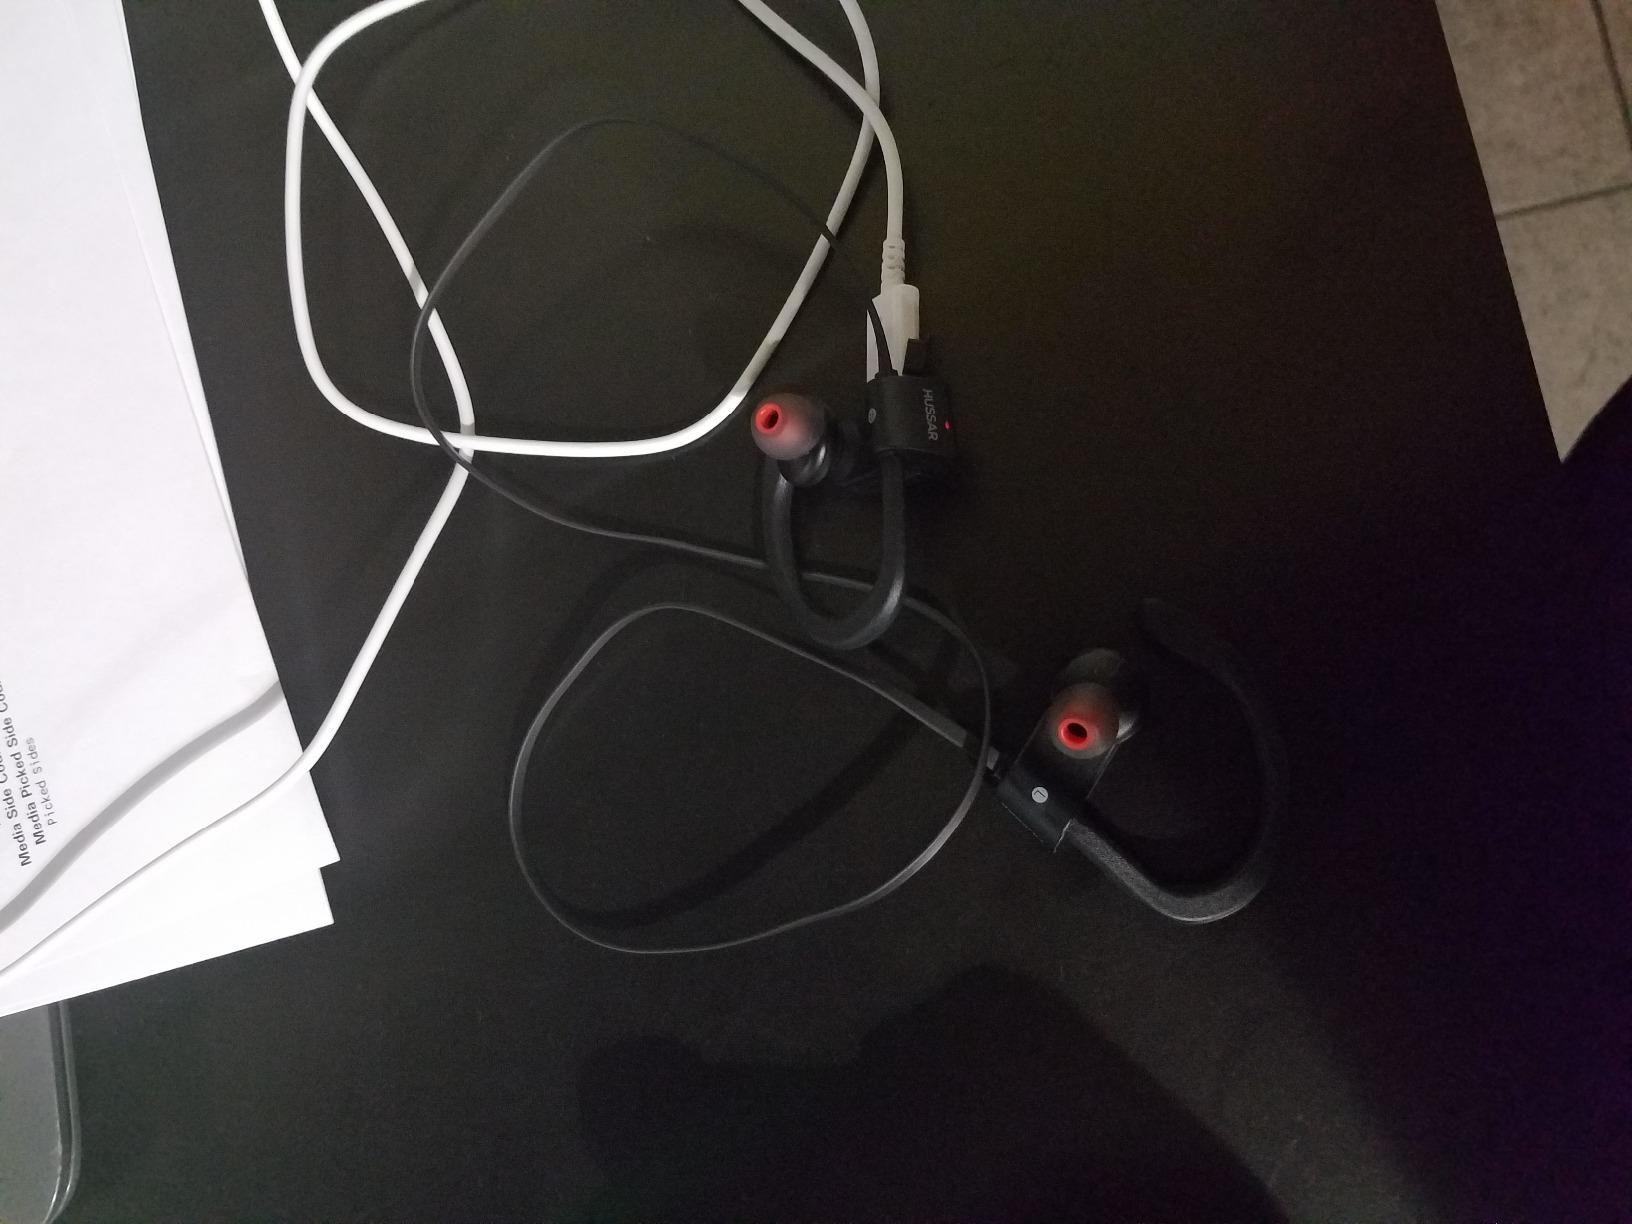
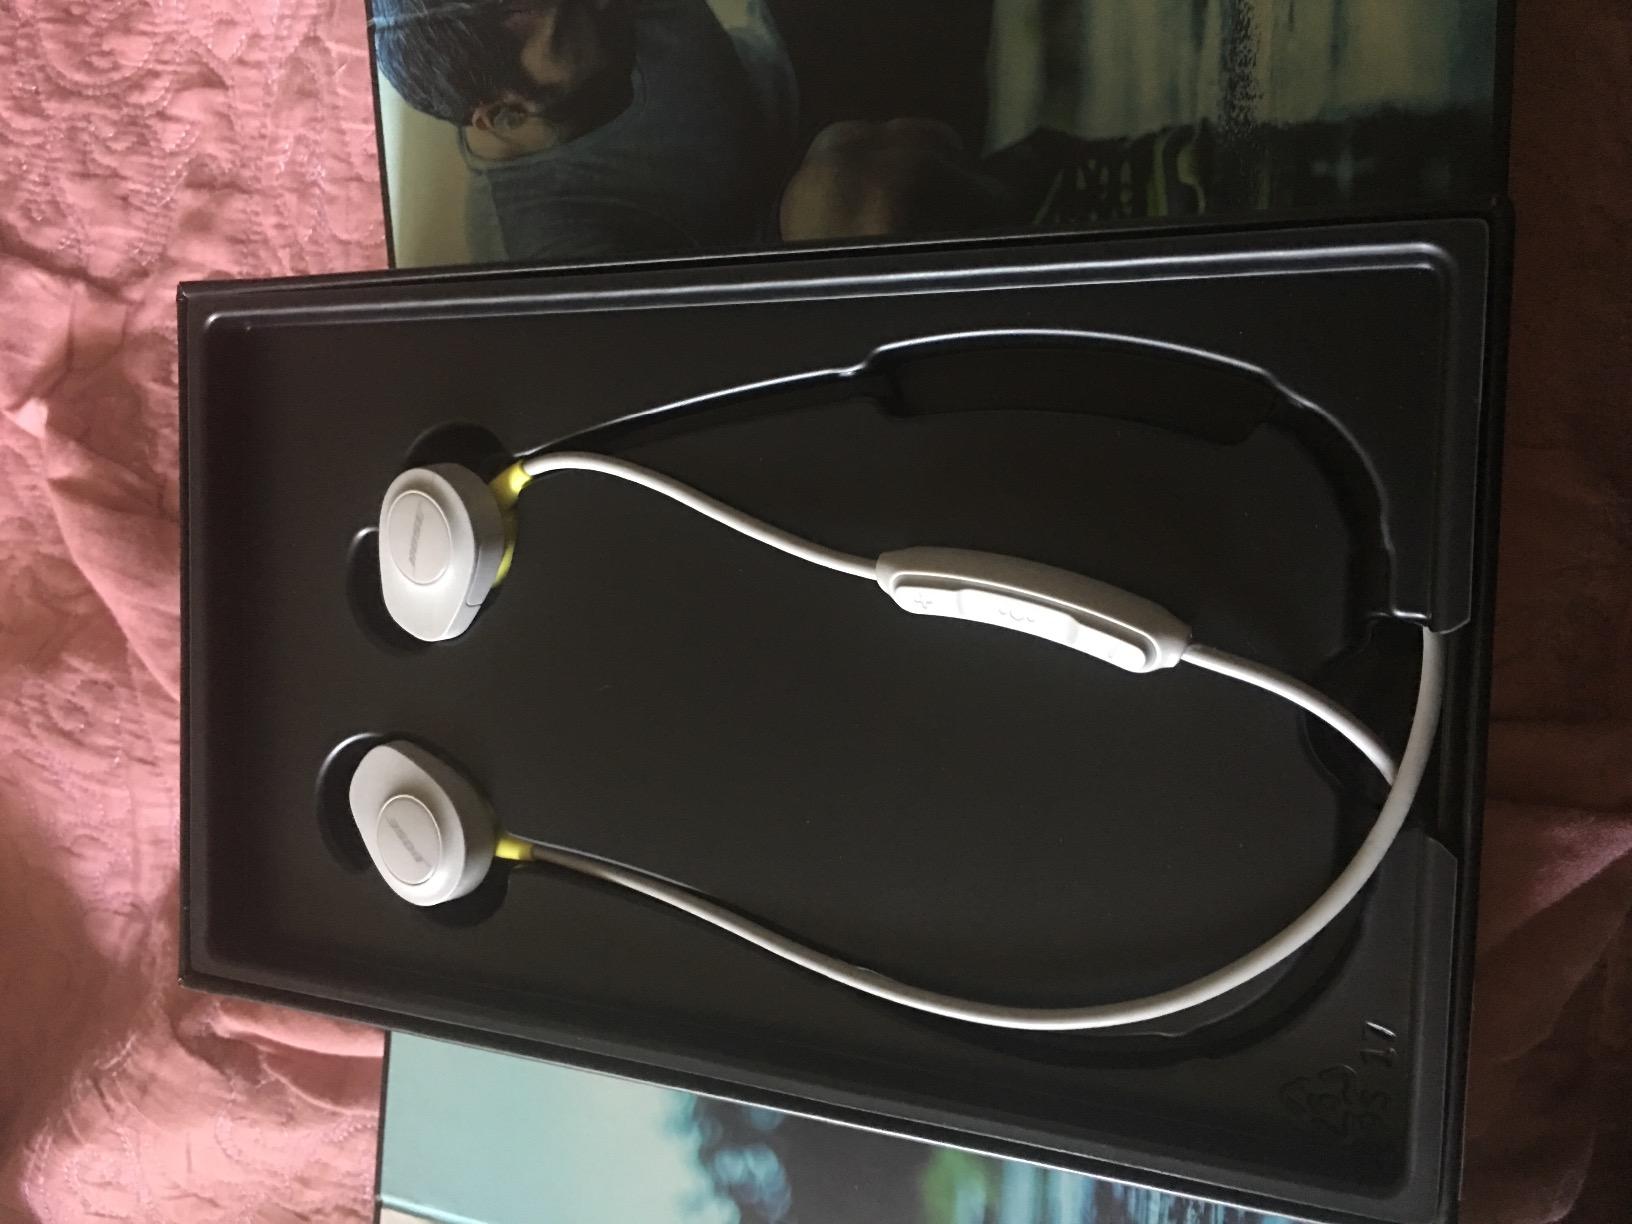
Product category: headphones
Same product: no